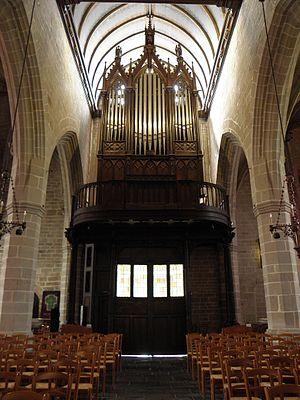
Grandes-Orgues Ducroquet, classées, de l'église Notre-Dame de Vitré (35).
Notre-Dame de Vitré est une église paroissiale de Vitré affectée au culte catholique. Paroisse des riches marchands d'Outre-Mer, l'édifice, gothique flamboyant, a été érigé pour l'essentiel aux XVᵉ et XVIᵉ siècles.